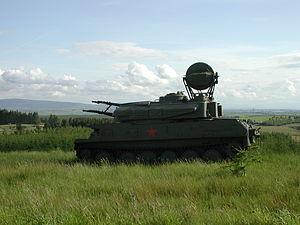
Le ZSU-23-4 Shilka est un véhicule d'artillerie sol-air légèrement blindé soviétique, dirigé par radar. « ZSU » est l'abréviation de « Zenitnaya Samokhodnaya Ustanovka », signifiant : « système automoteur antiaérien ». Il est baptisé d'après le fleuve russe Chilka. Il utilise le châssis GM.